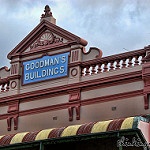
Label: buildings